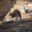
Label: kangaroo